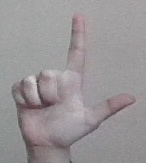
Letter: laam